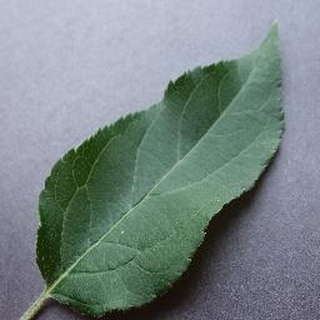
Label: healthy_apple